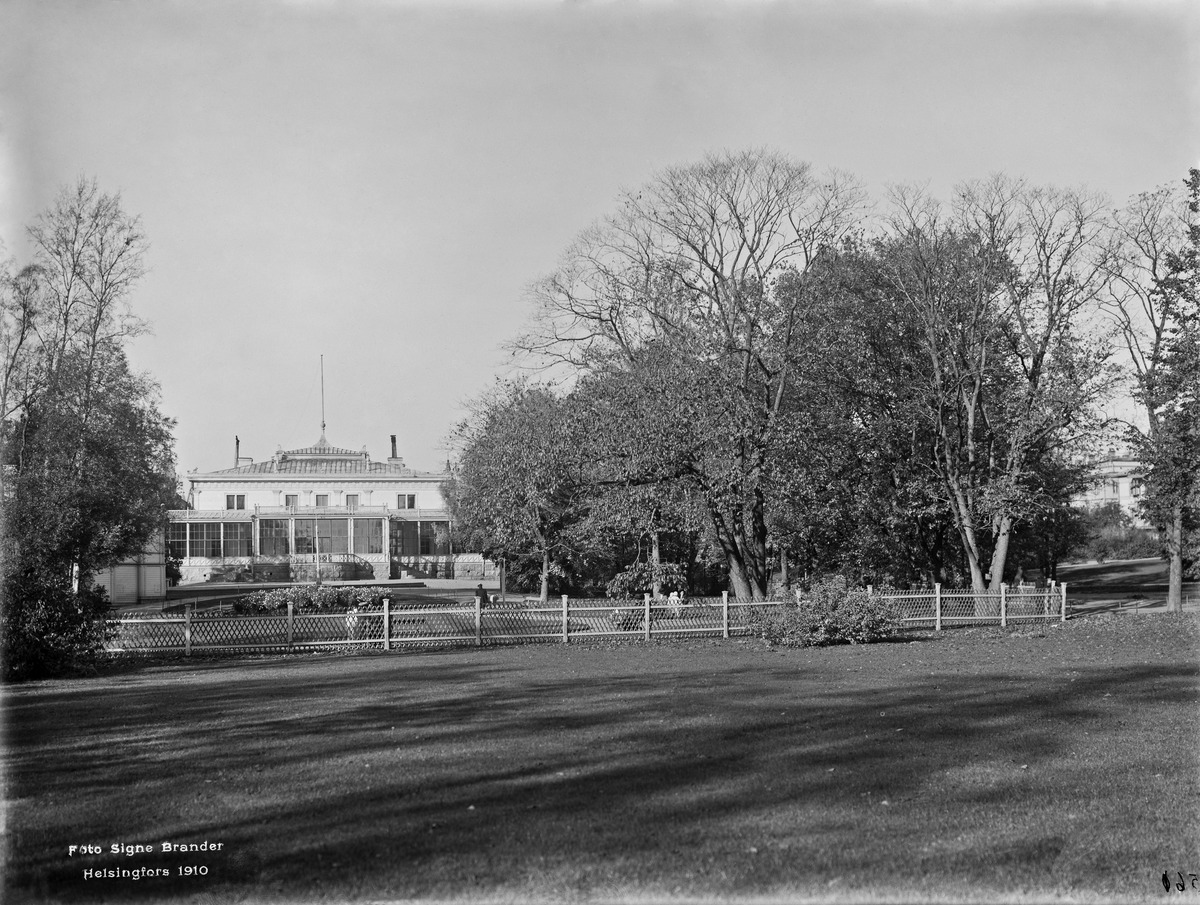
Kaivohuone
sisällön kuvaus: Kaivohuone. mustavalkoinen
Kuvaaja: Brander, Signe, valokuvaaja
Ajankohta: kuvausaika 1910
Paikka: Suomi, Uusimaa, Helsinki, Kaivopuisto Helsinki, Iso Puistotie 1
Aiheet: puistot